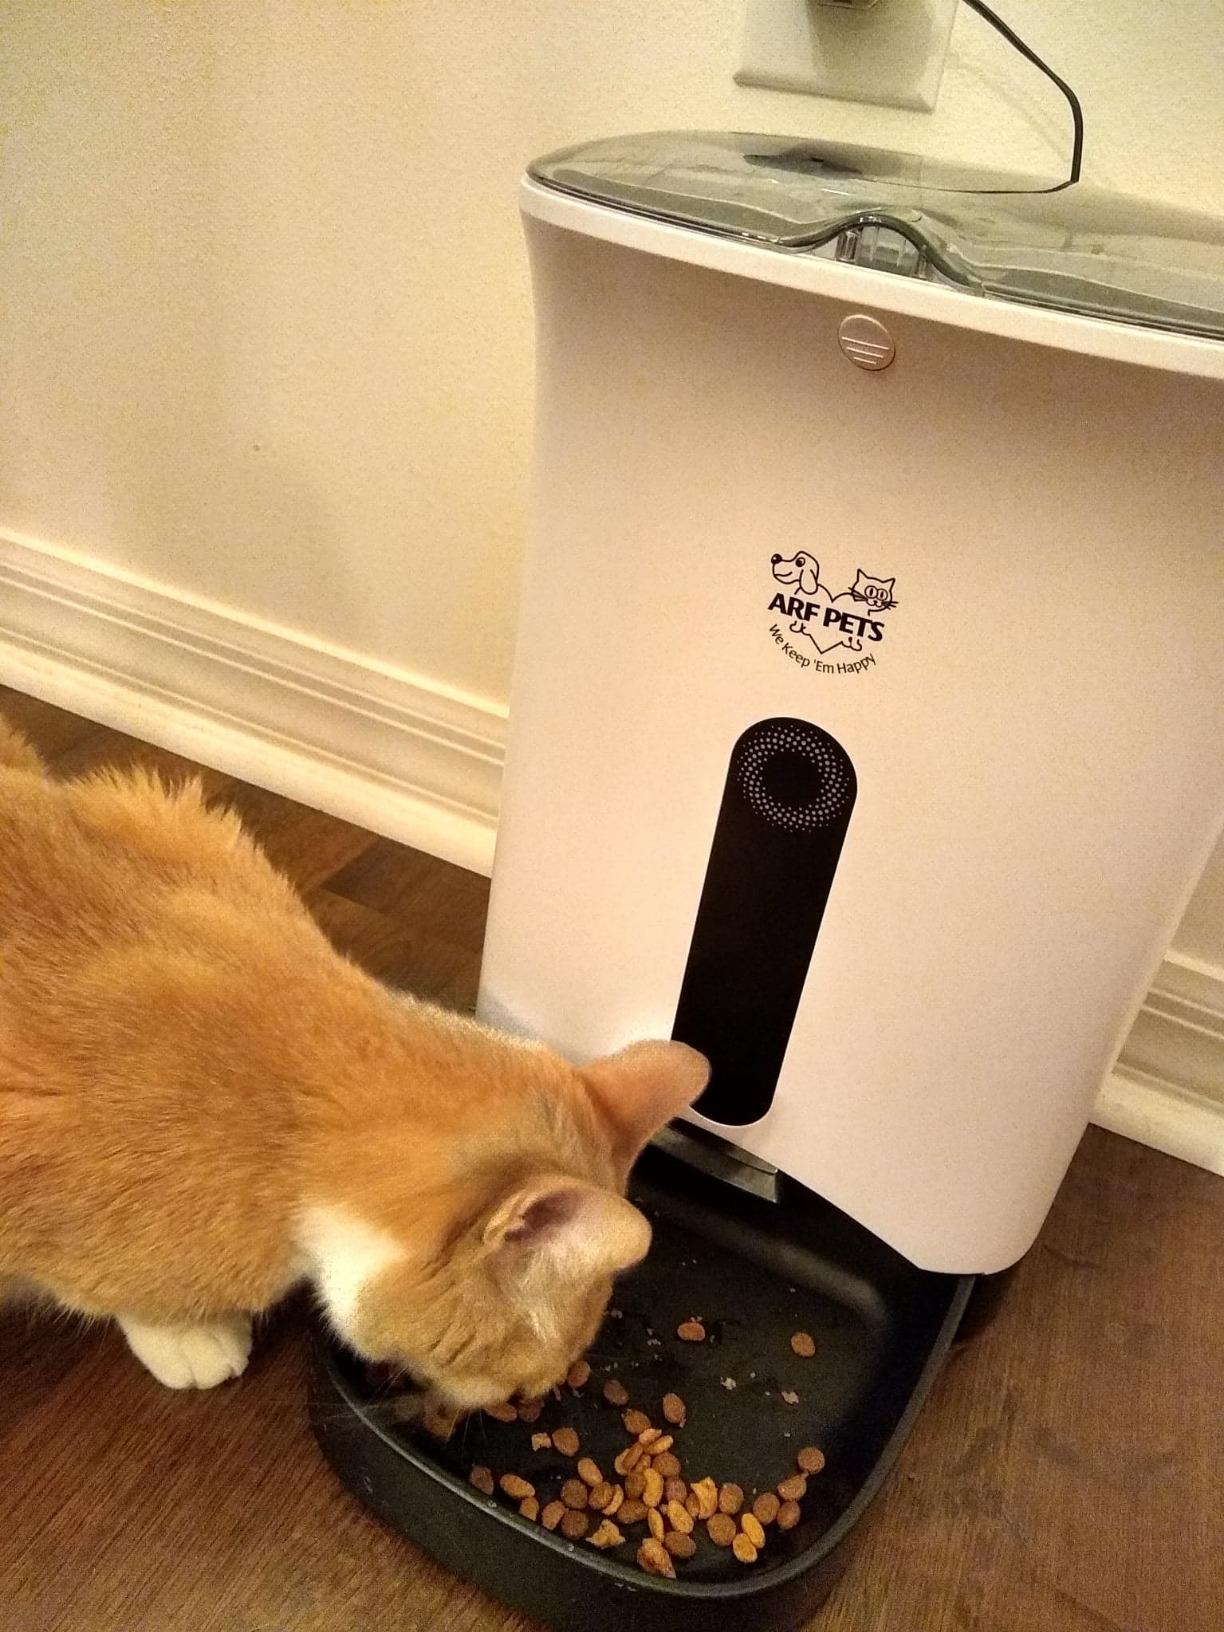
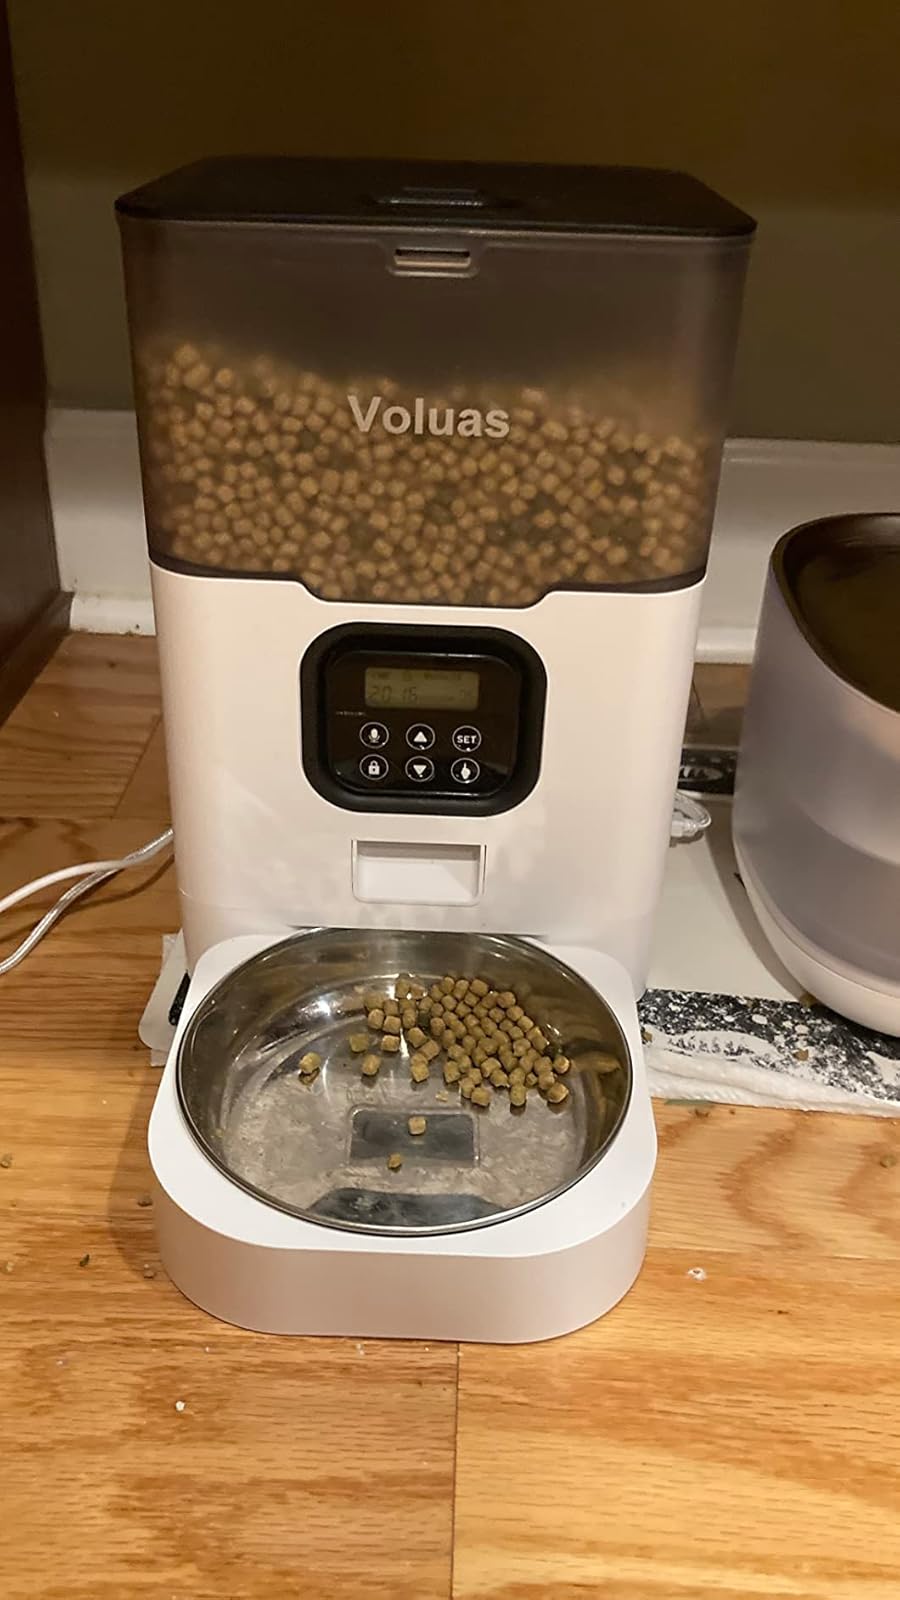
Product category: items_feeder
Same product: no